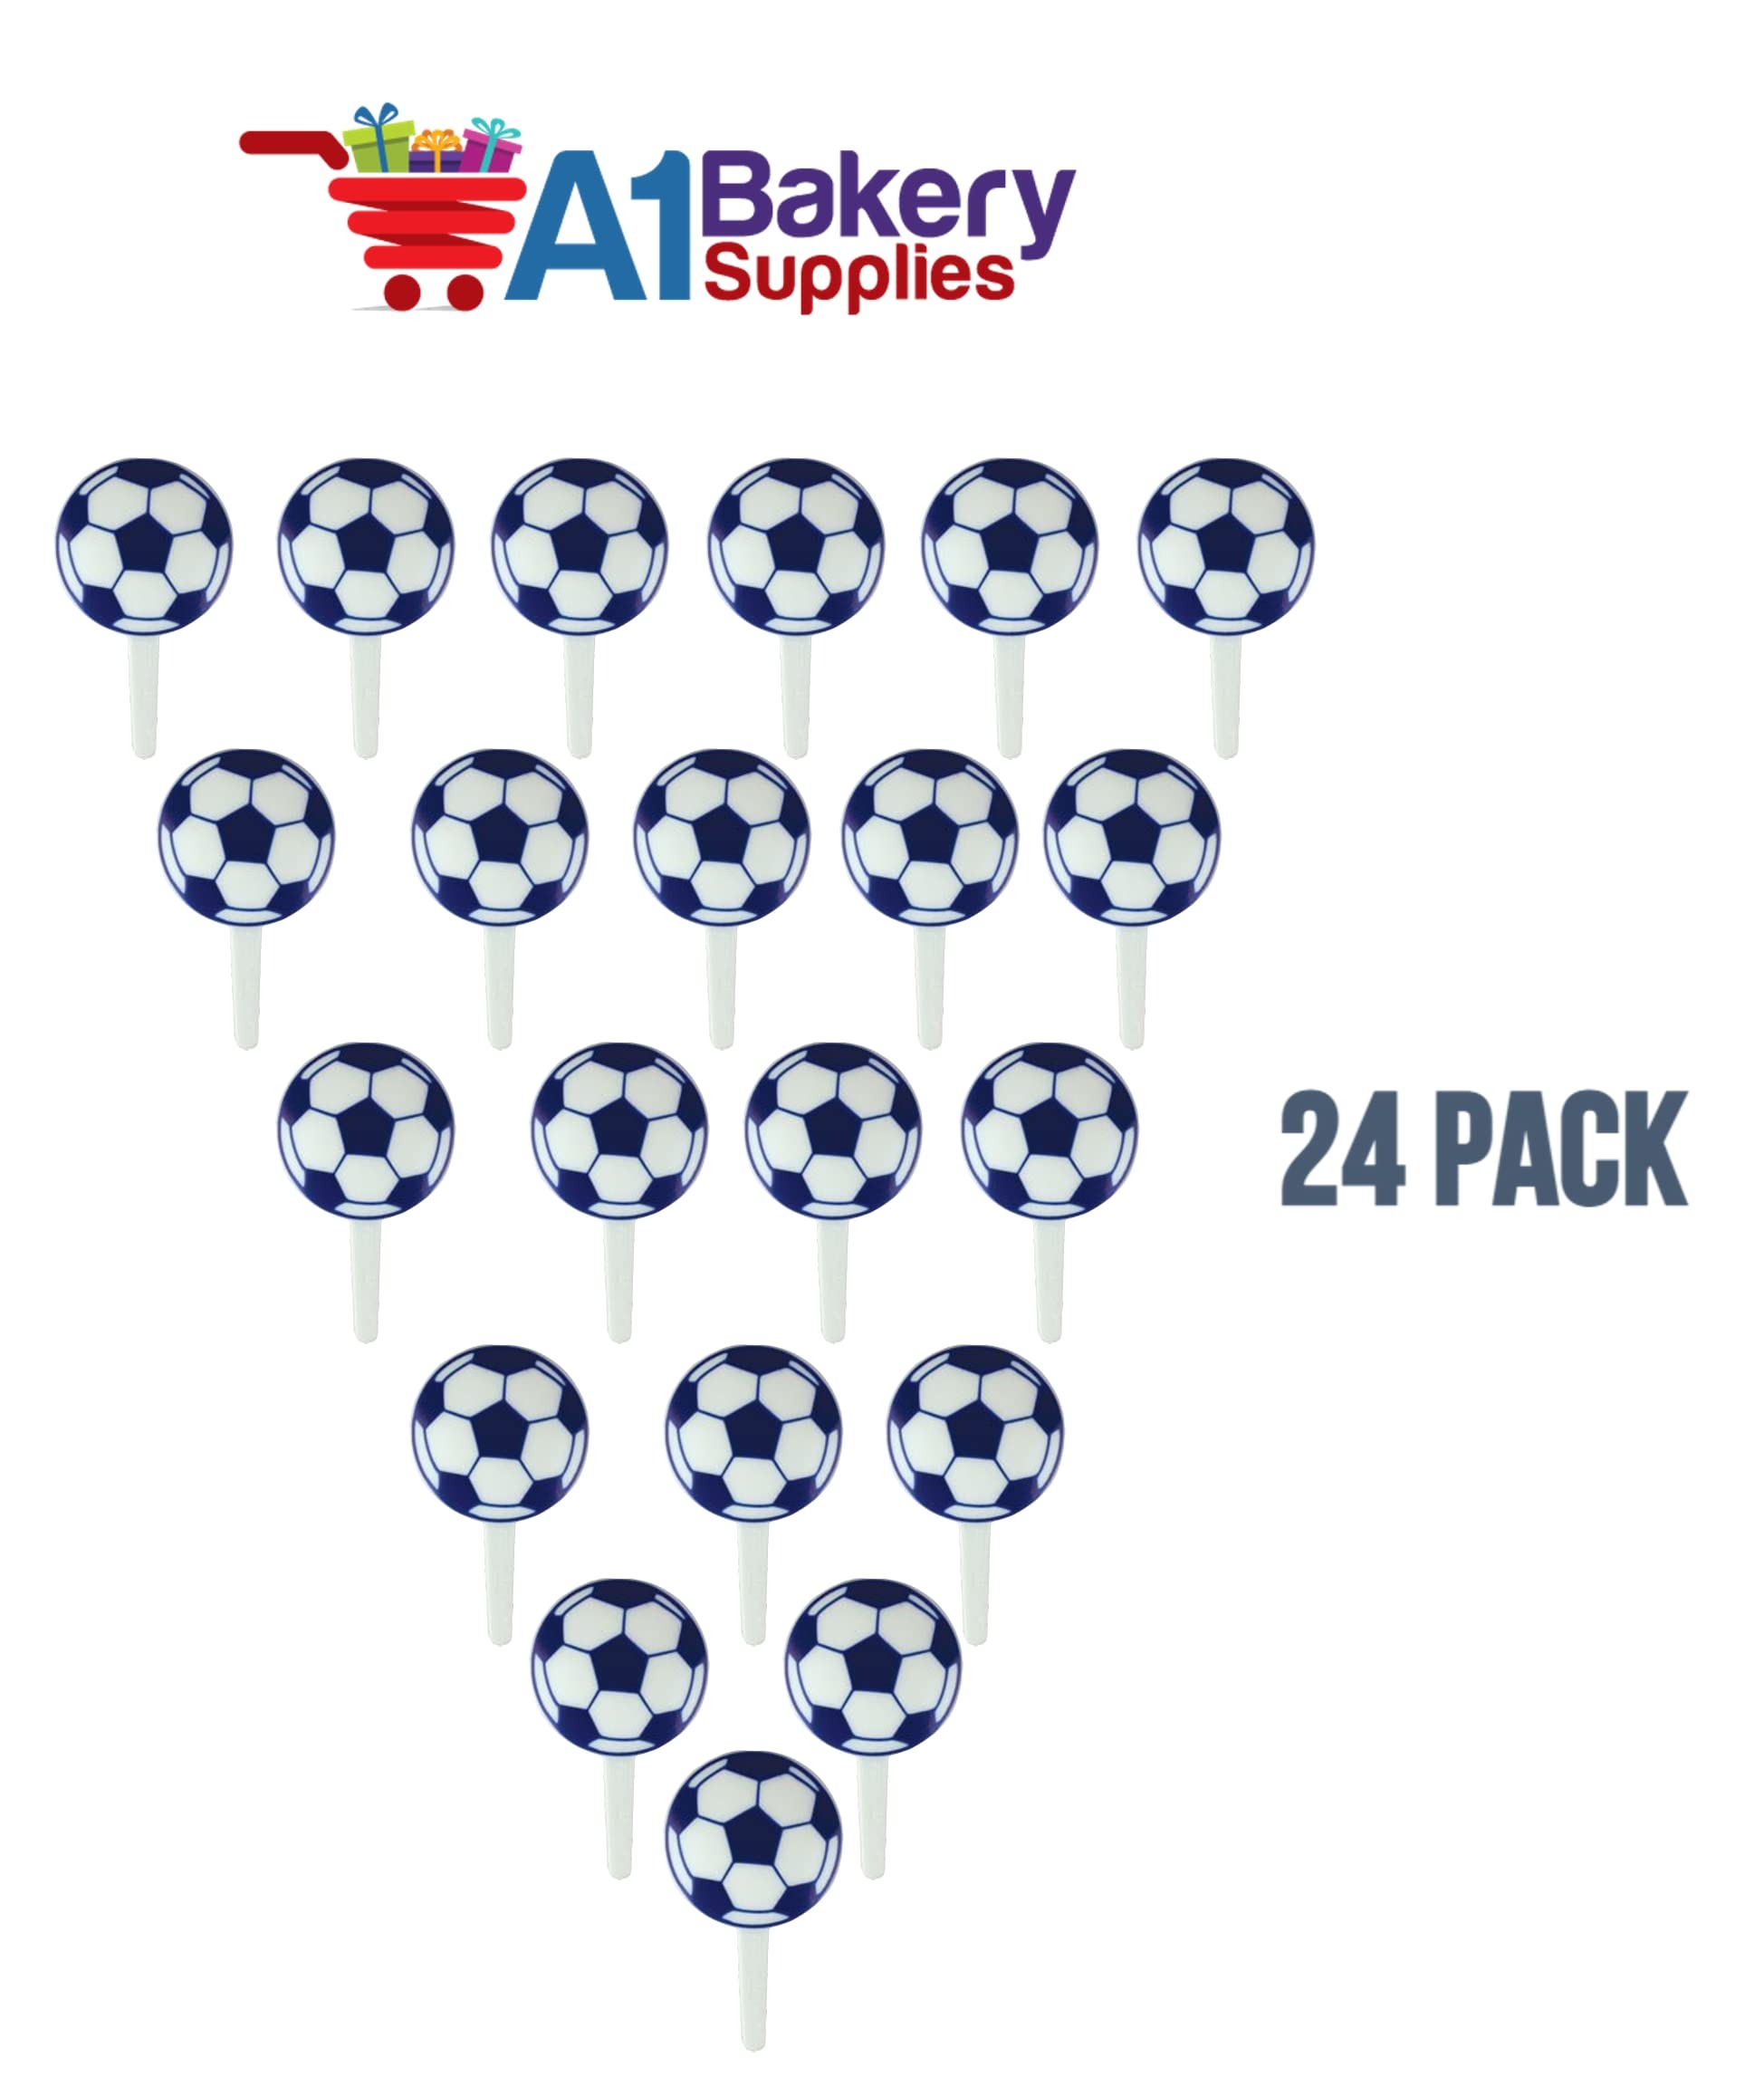
Item Name: Soccer Cake Picks Soccer Cake Toppers Soccer Ball CupCake Toppers - Blue and White Soccer Ball Picks - 24 Pieces
Bullet Point 1: Cup Cake Picks Soccer Ball Picks
Bullet Point 2: Each Pack contains 24 Picks
Bullet Point 3: Blue and White Soccer Ball Picks
Bullet Point 4: Each Pick heights 2- 3/8 Inch approximately. Ball is around 1.25 Inch and Pick is around 1 Inch height
Bullet Point 5: Ball is Flat Ball. Not a Round one
Product Description: Cup Cake Picks Soccer Ball Picks. Nice decoration for a birthday party and a wedding anniversary. Add more happy atmosphere to your gatherings.
Value: 1.0
Unit: Count

Price: 8.99